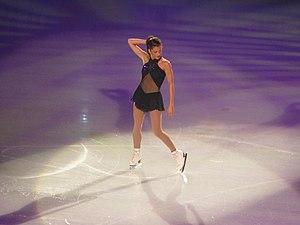
La patineuse Samantha Cesario lors du gala du trophée Éric Bompard 2013 à Paris-Bercy.